Luigi Di Maio

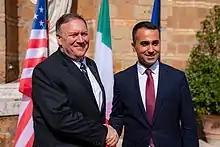
Di Maio with the U.S. Secretary of State Mike Pompeo in October 2019

After Conte's resignation, the national board of the PD officially opened to the possibility of forming a new cabinet in a coalition with the M5S, based on pro-Europeanism, green economy, sustainable development, fight against economic inequality and a new immigration policy. Di Maio was initially contrary and rumors grew about the possibility of forming a second cabinet between M5S and Lega, with Di Maio himself as PM. However, the PD later accepted the M5S offer to keep Conte as head of the new government, and on 29 August President Mattarella formally invested Conte to do so.